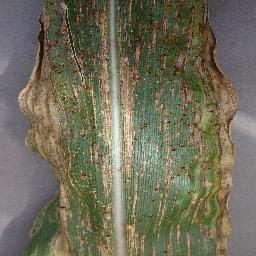
Label: Corn___Cercospora_leaf_spot Gray_leaf_spot